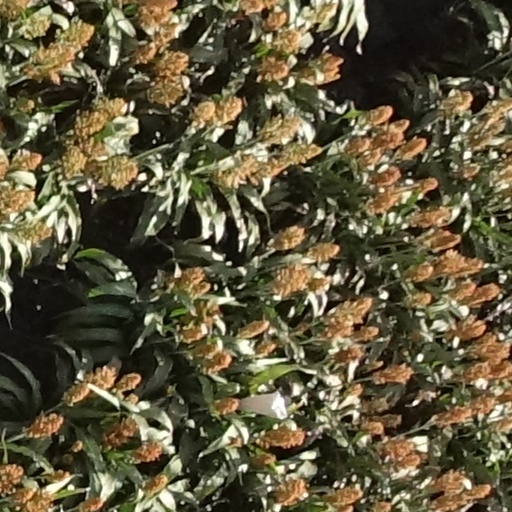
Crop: sorghum